Prannoy H. S.

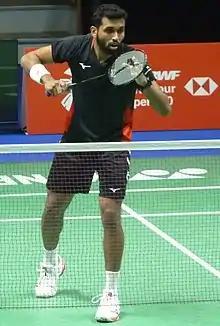
Prannoy in 2022

Prannoy Haseena Sunil Kumar (born 17 July 1992), also known as H. S. Prannoy, is an Indian badminton player who currently trains at the Gopichand Badminton Academy in Hyderabad. He has won bronze medals at the 2023 World Championships and at the 2022 Asian Games. Prannoy was part of India winning team at the 2018 Commonwealth Games and 2022 Thomas Cup. He originally hails from Thiruvananthapuram and has a career-high world ranking of number 6, which he attained in August 2023. He studied at Kendriya Vidyalaya Akkulam.